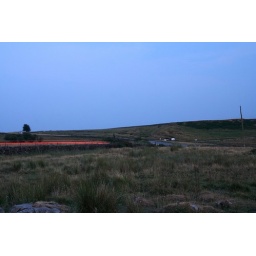
around owler bar road at night